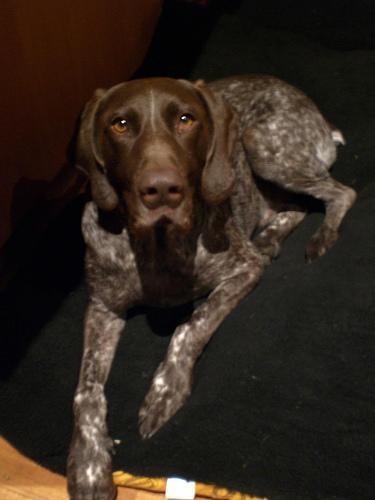
German_short-haired_pointer